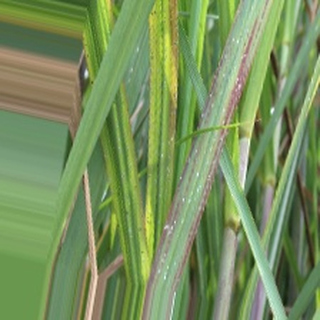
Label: sugarcane_bacterial_blight